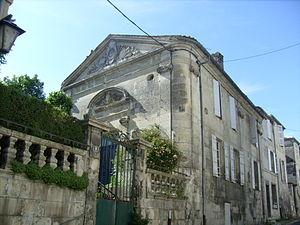
Ancienne faculté de chirurgie de Saintes